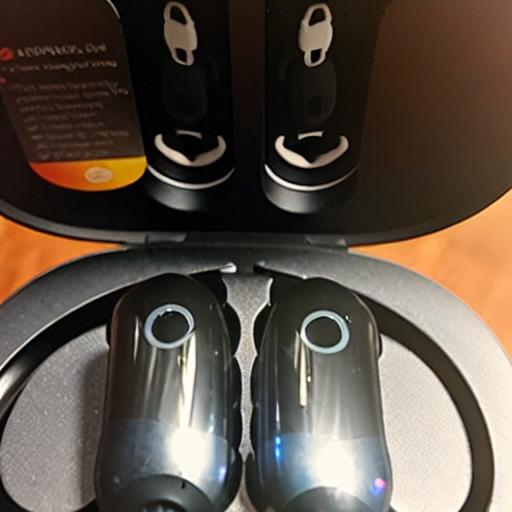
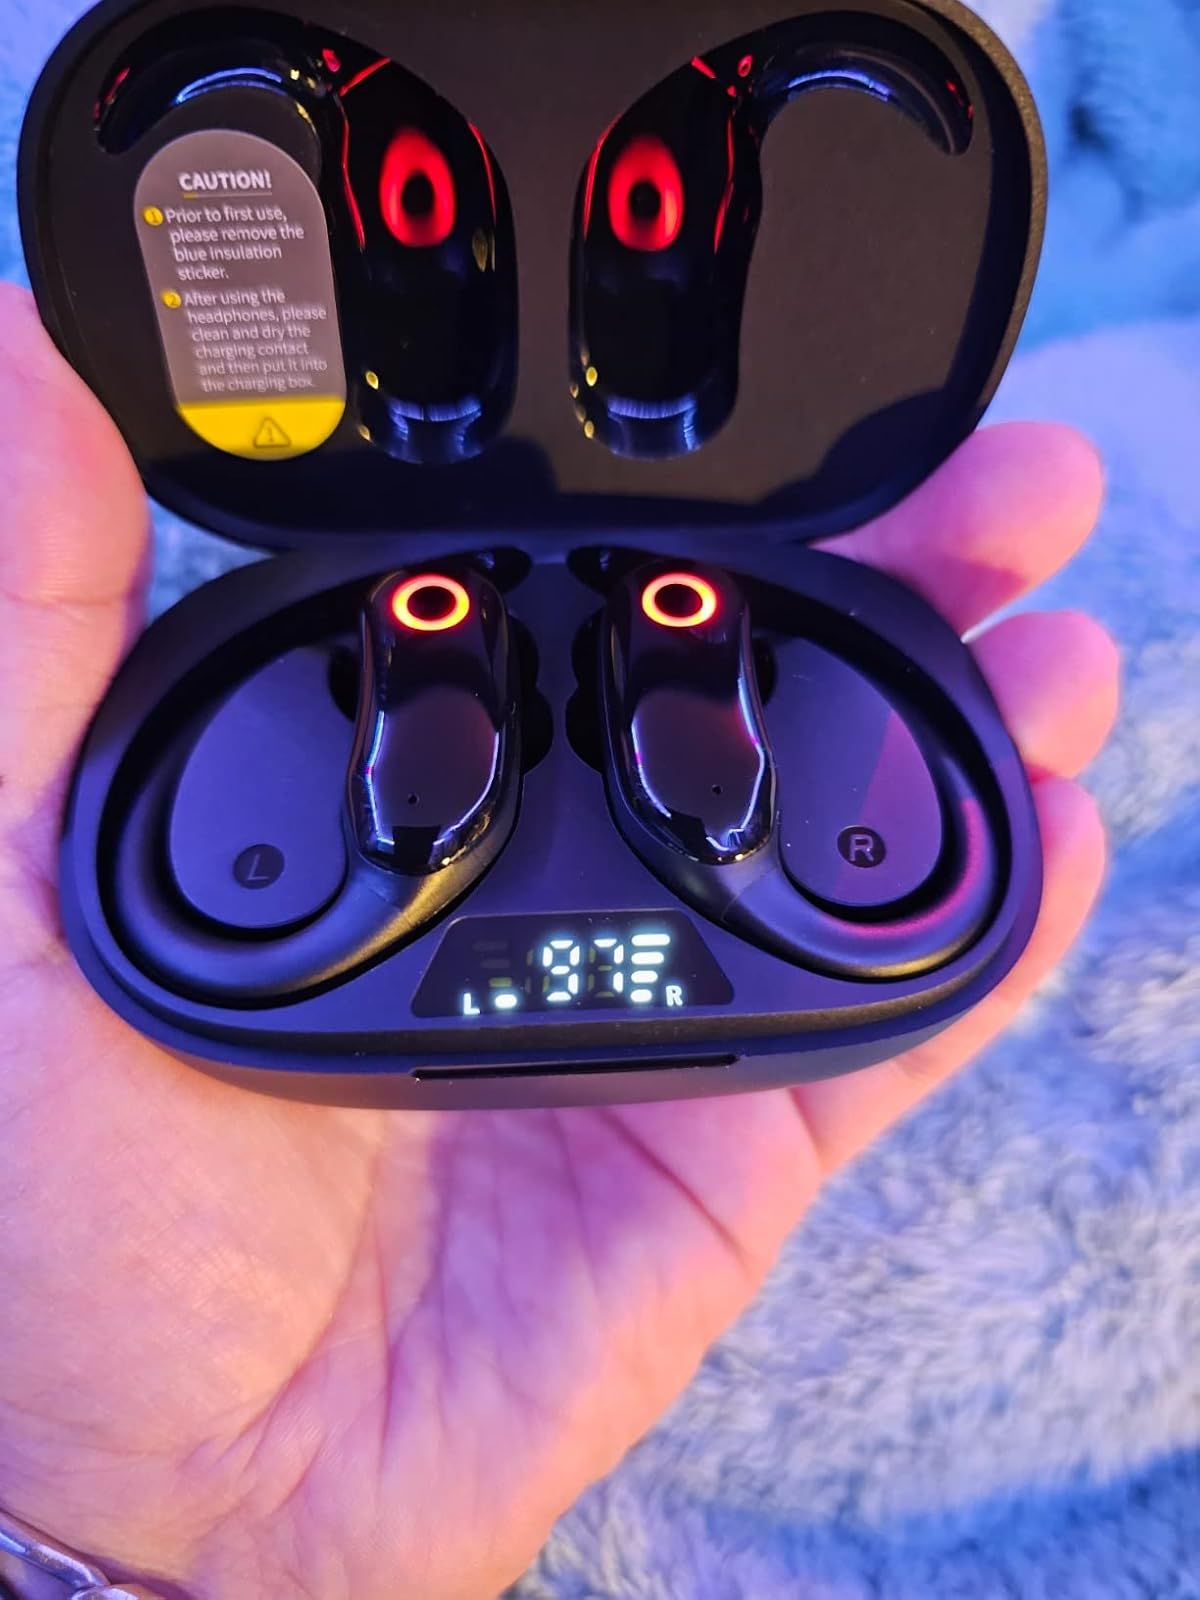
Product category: earbuds
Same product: no